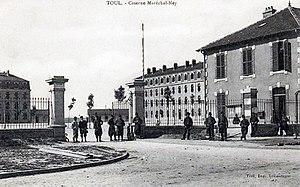
Toul, Caserne Maréchal Ney, c. 1915, carte postale
Le centre de détention de Toul est une prison française située dans le département des Meurthe-et-Moselle en région Lorraine. Ce centre pénitentiaire peut accueillir jusqu'à 429 détenus.